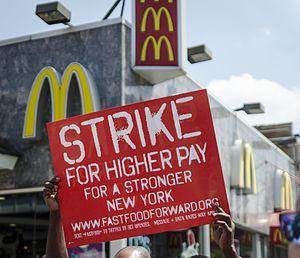
Le Mouvement « Fight for 15 $ » décrit l'ensemble des groupes de revendication œuvrant pour l'augmentation du salaire minimum à 15$ l'heure aux États-Unis.